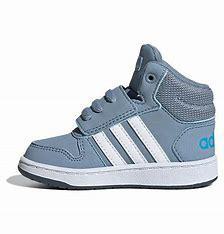
Brand: adidas
Model: neo Adidas NEO Hoops 2 Mid